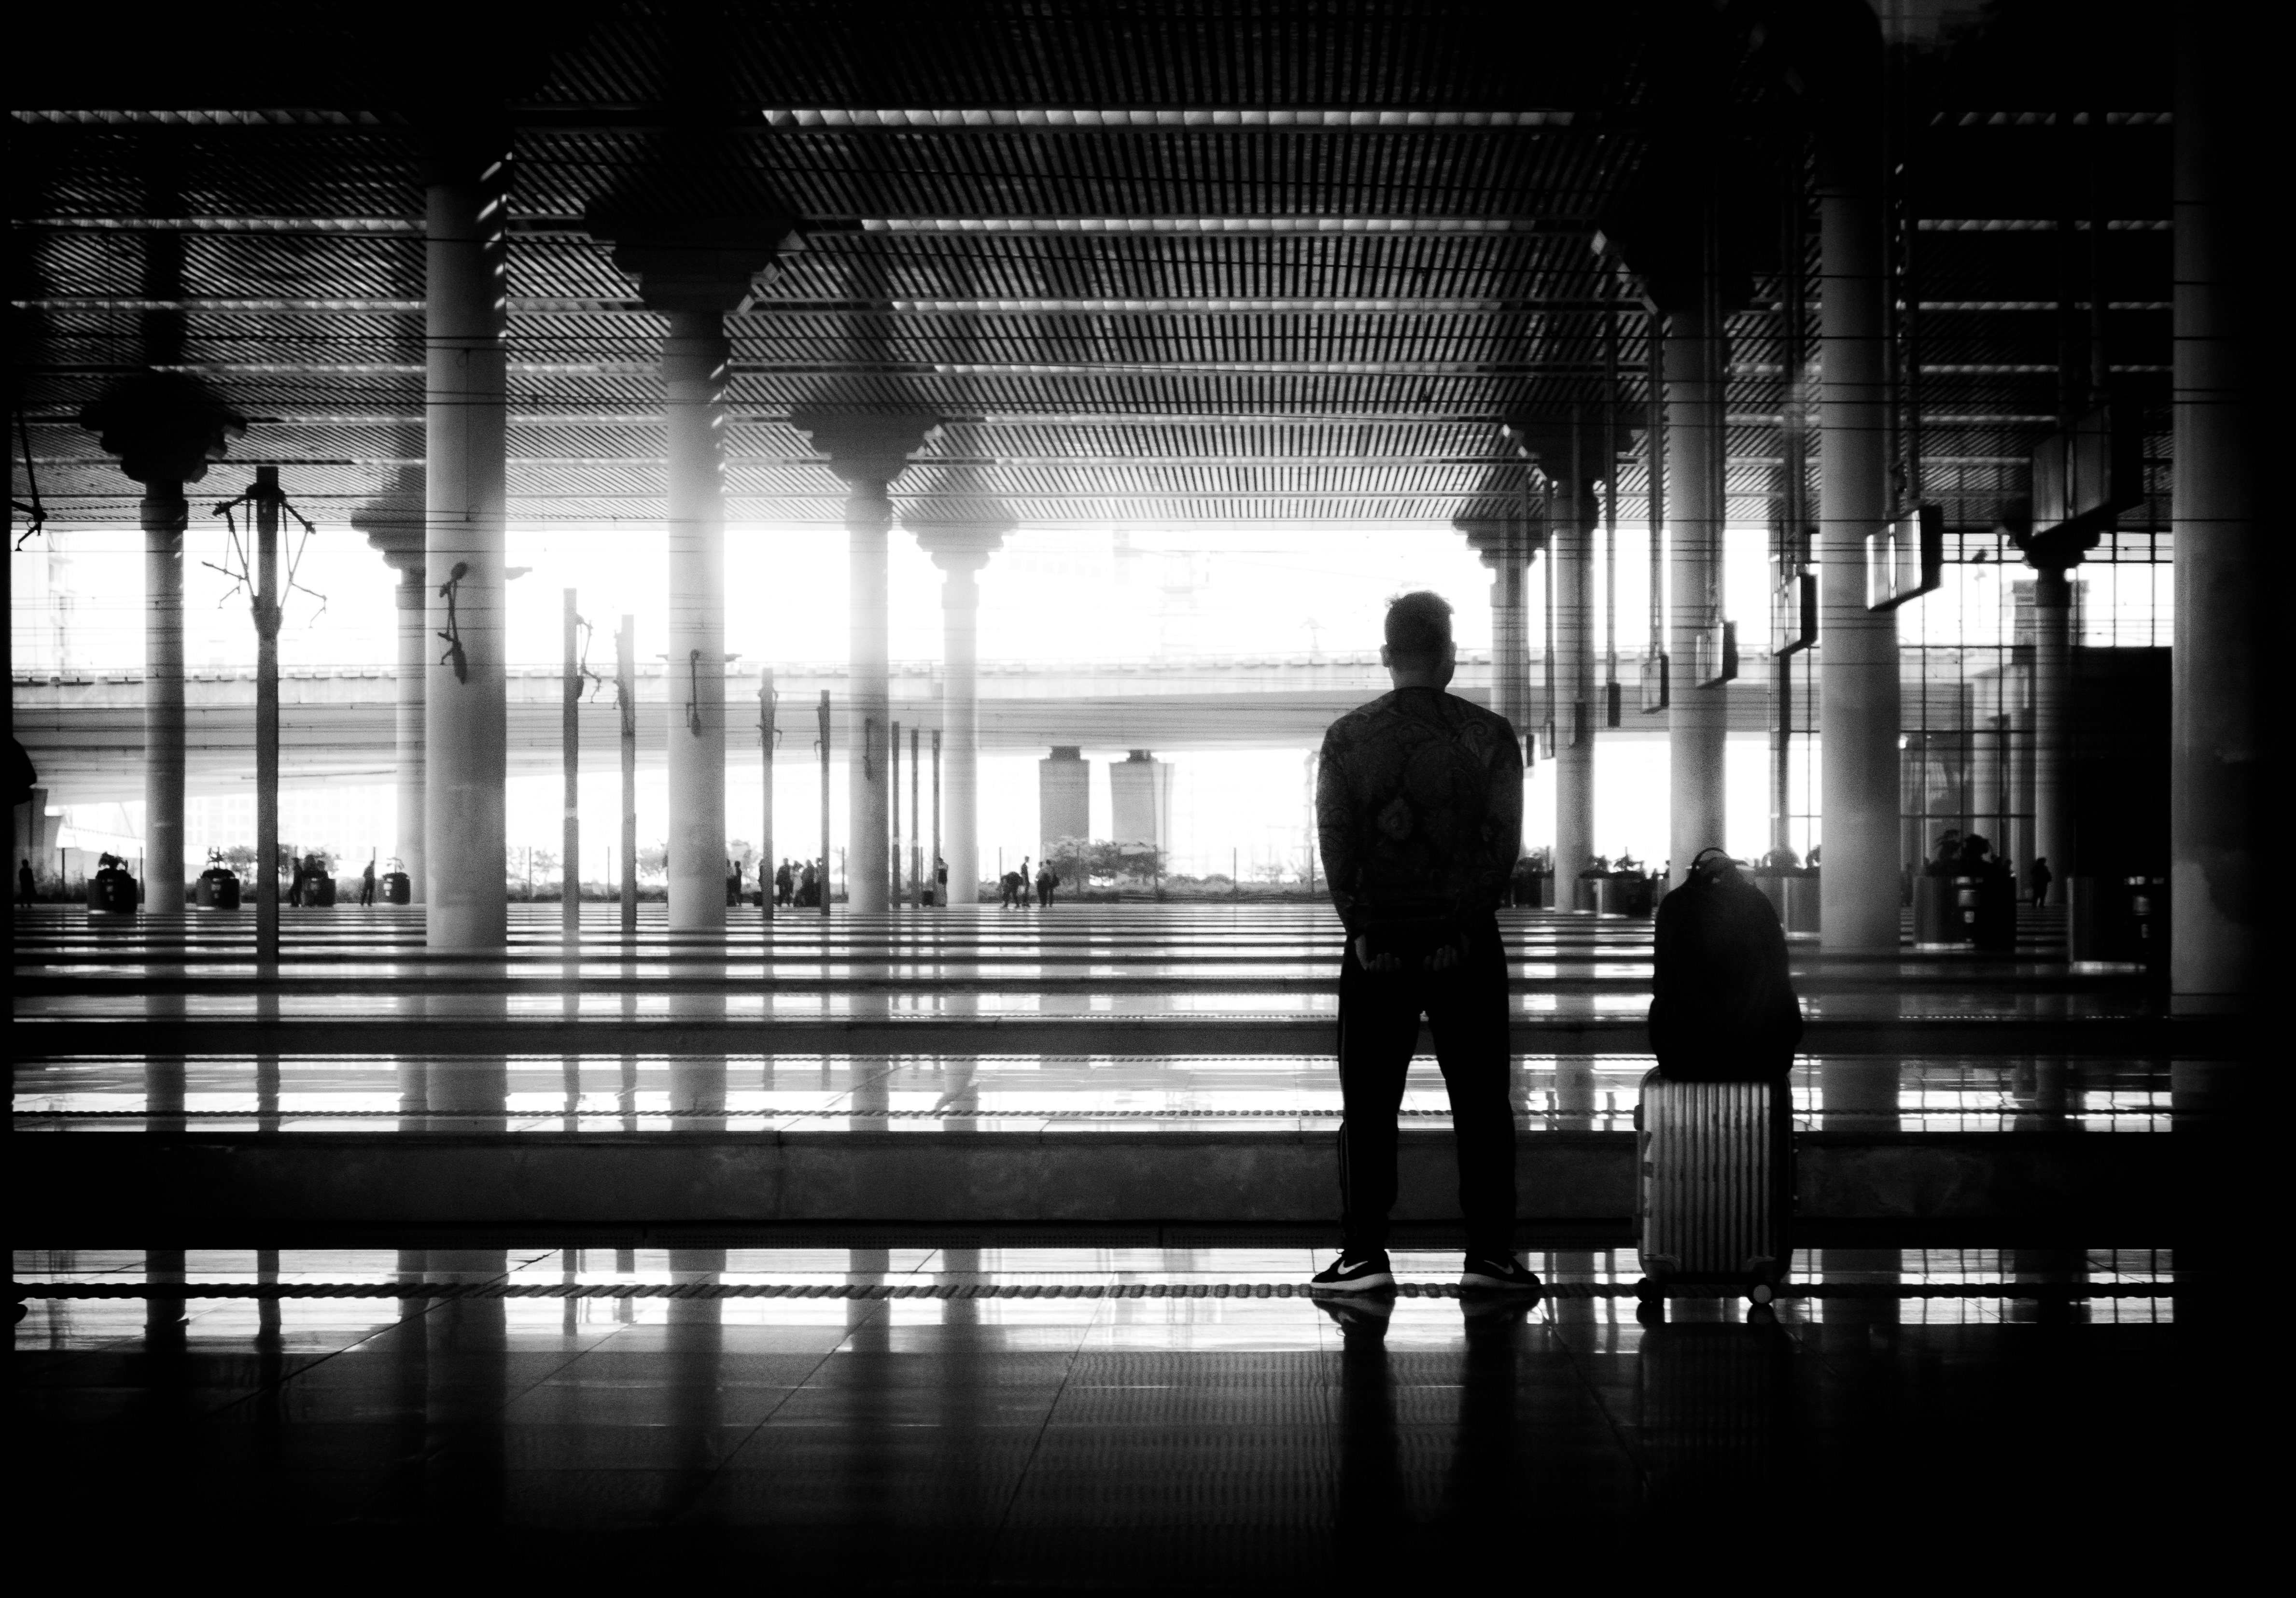
light, black and white, white, street, night, photography, city, urban, train, waiting, reflection, station, human, darkness, black, monochrome, futuristic, art, symmetry, photograph, sony, image, fine, china, sonystreetphotographer, element, dscrx100, monochrome photography, film noir